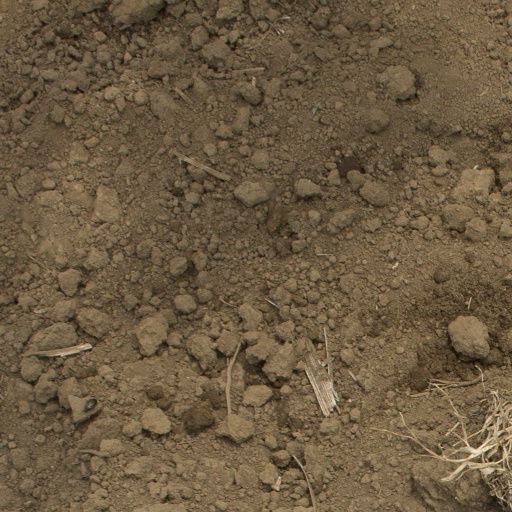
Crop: Jerusalem artichoke